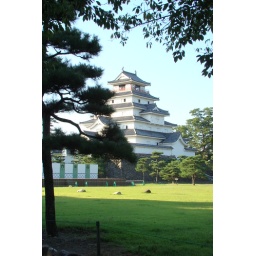
a pine tree and a field in front of the castle